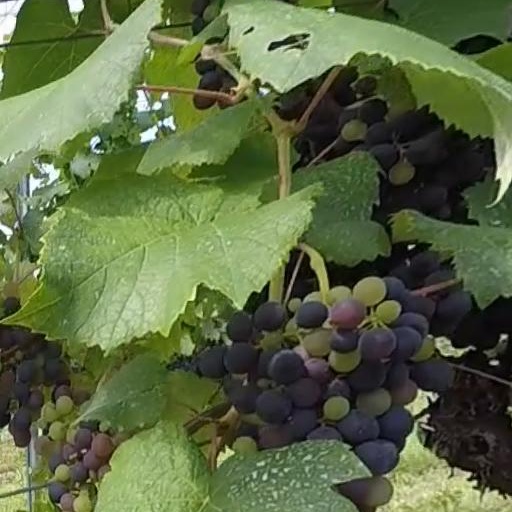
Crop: grape